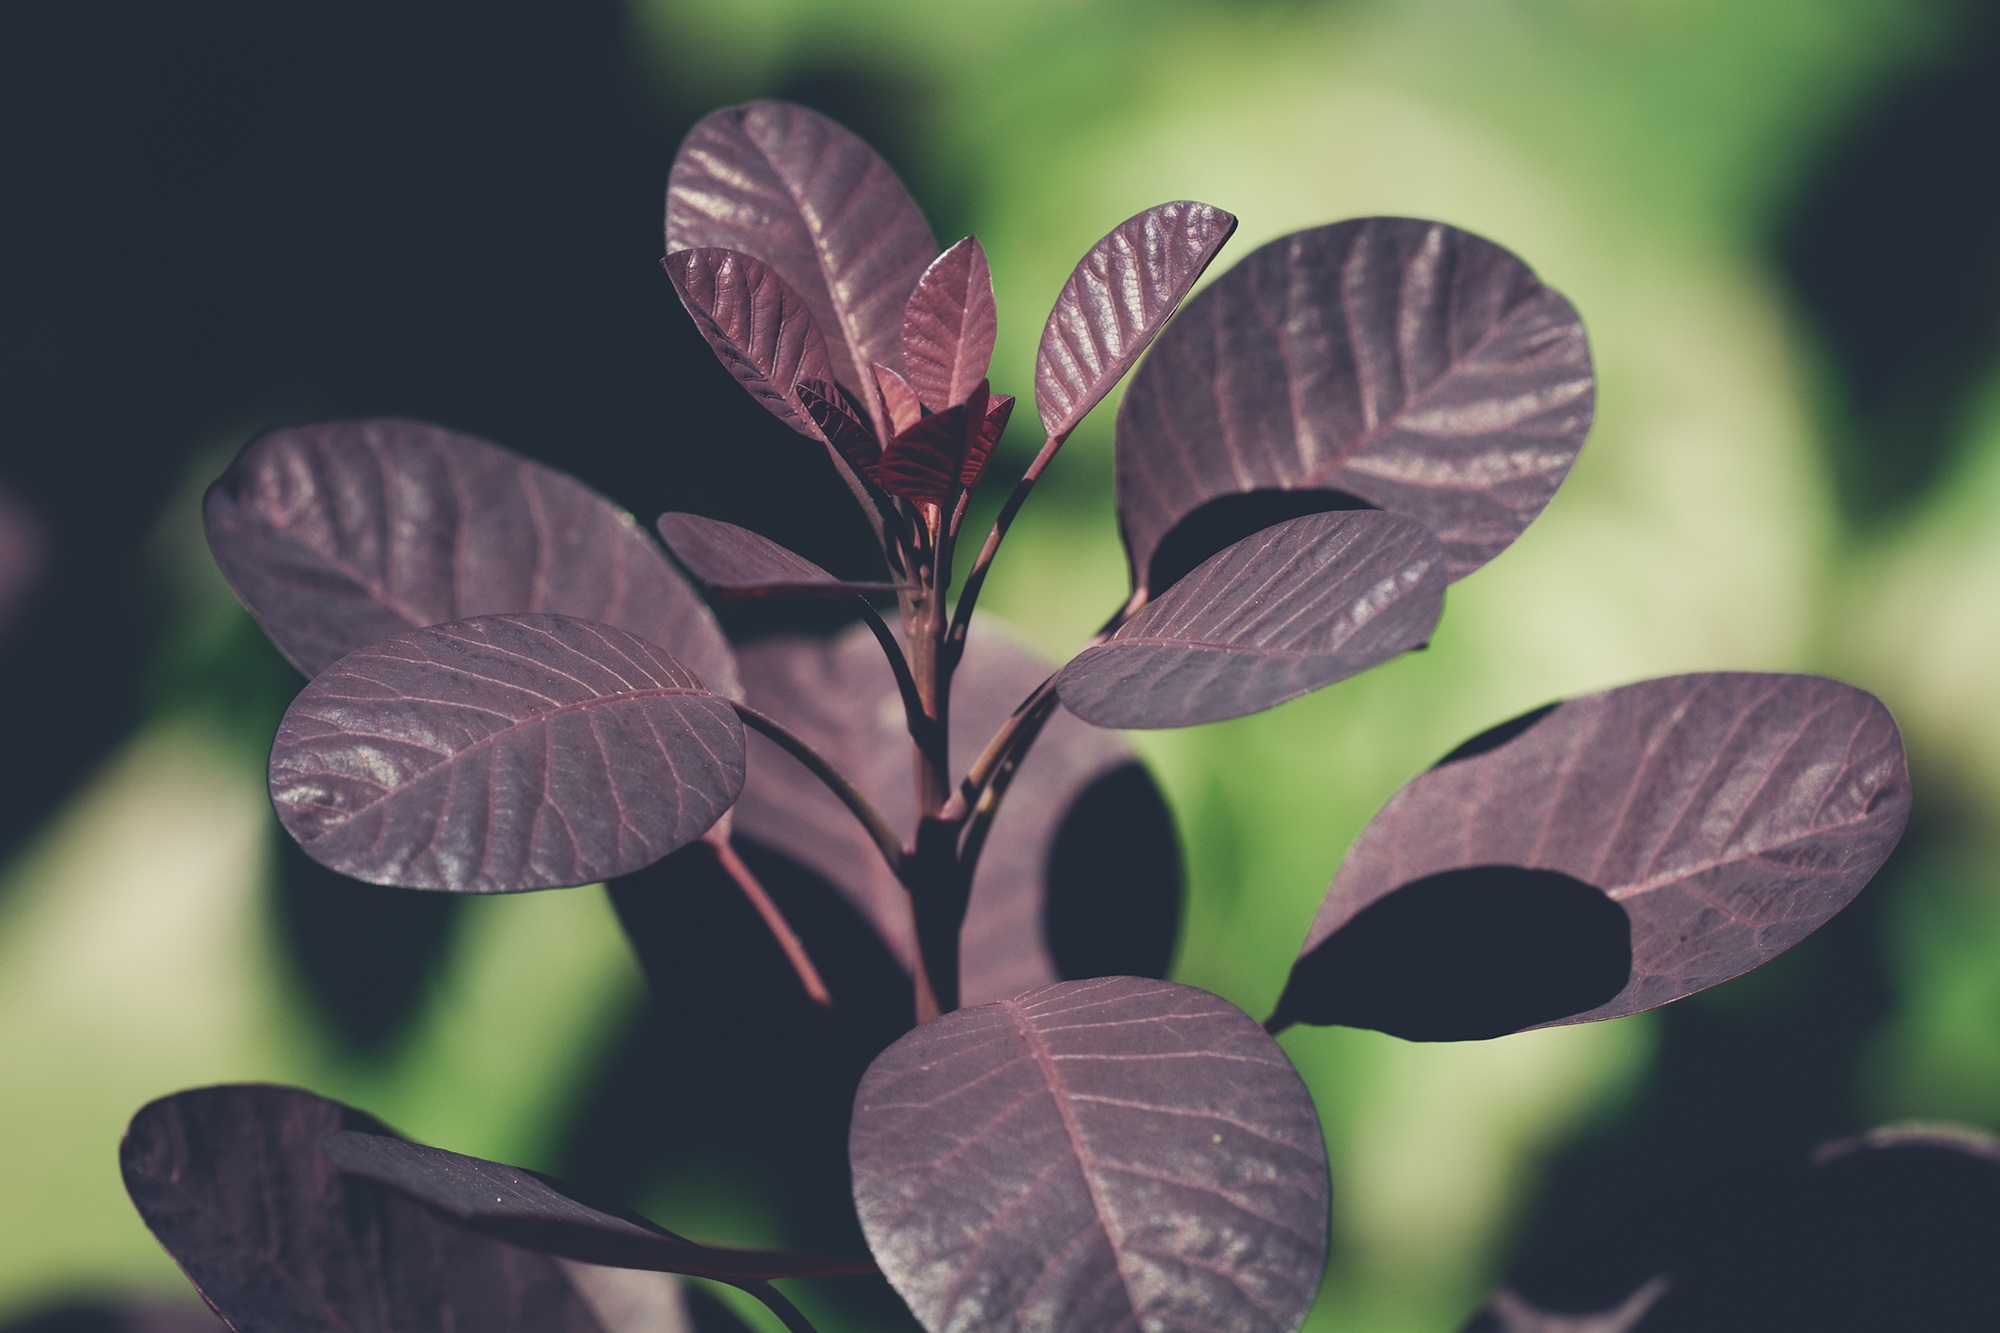
tree, nature, branch, blossom, plant, photography, leaf, flower, petal, insect, botany, butterfly, close, flora, fauna, invertebrate, close up, leaves, shrub, red leaves, macro photography, flowering plant, cotinus coggygria, wig shrub tree, wig tree, fade look, plant stem, land plant, moths and butterflies